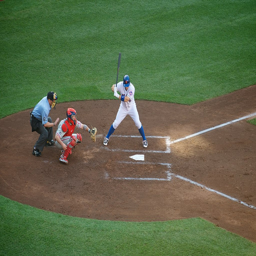
A group of men on a field playing baseball.
A baseball player getting ready to take a swing.
some baseball players are playing baseball on a field
A baseball player holding a bat next to home plate.
Player preparing to take swing at pitch during game.